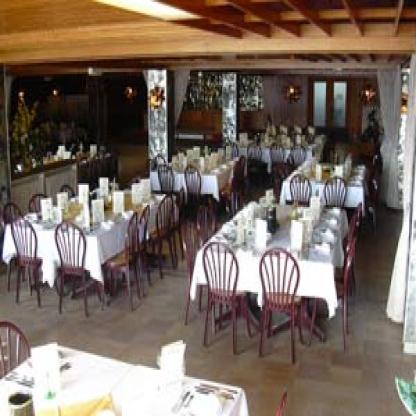
Scene: Indoor